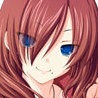
Portrait style: Anime Portrait